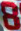
Number: 8